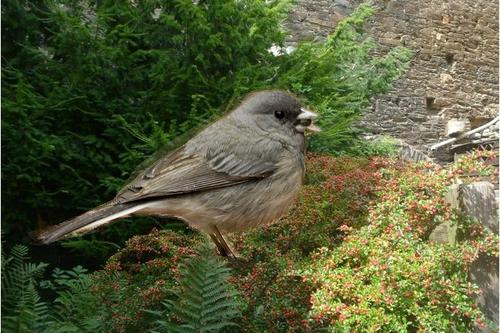
Bird species: Dark_eyed_Junco
Bird type: landbird
Background: land